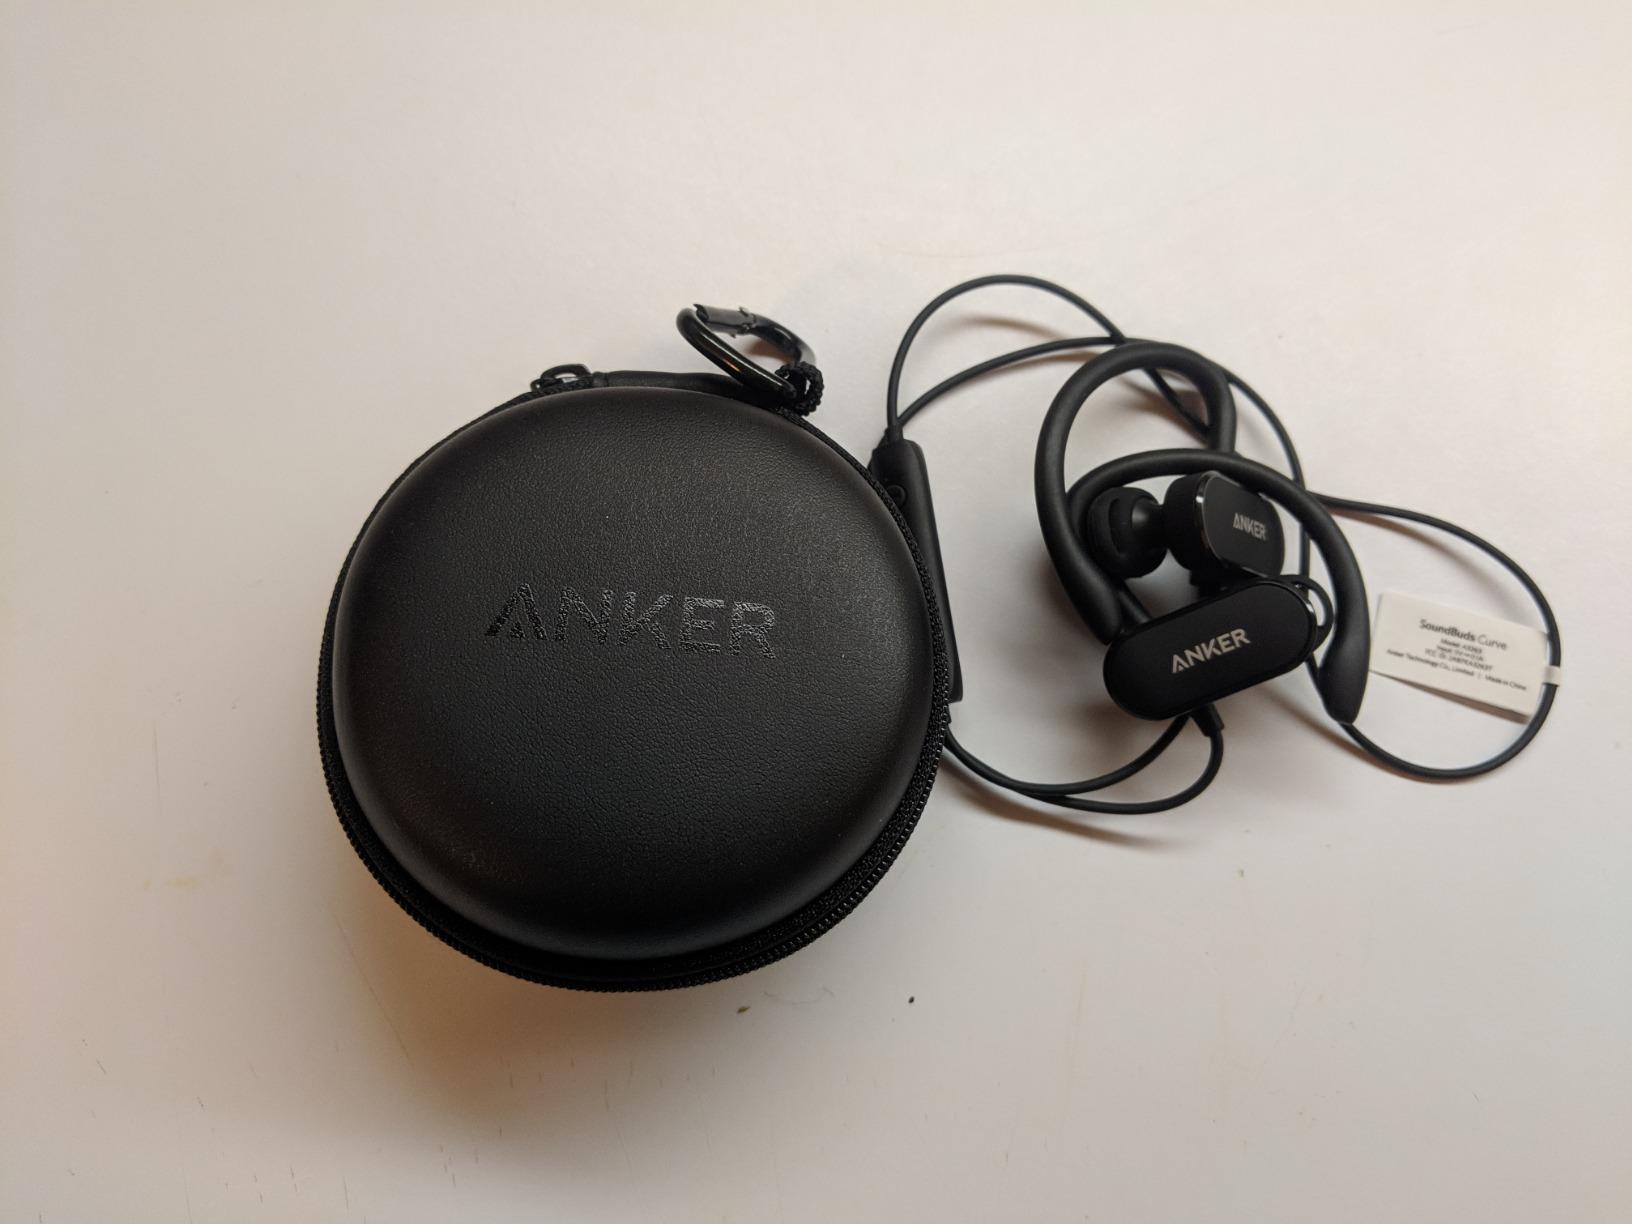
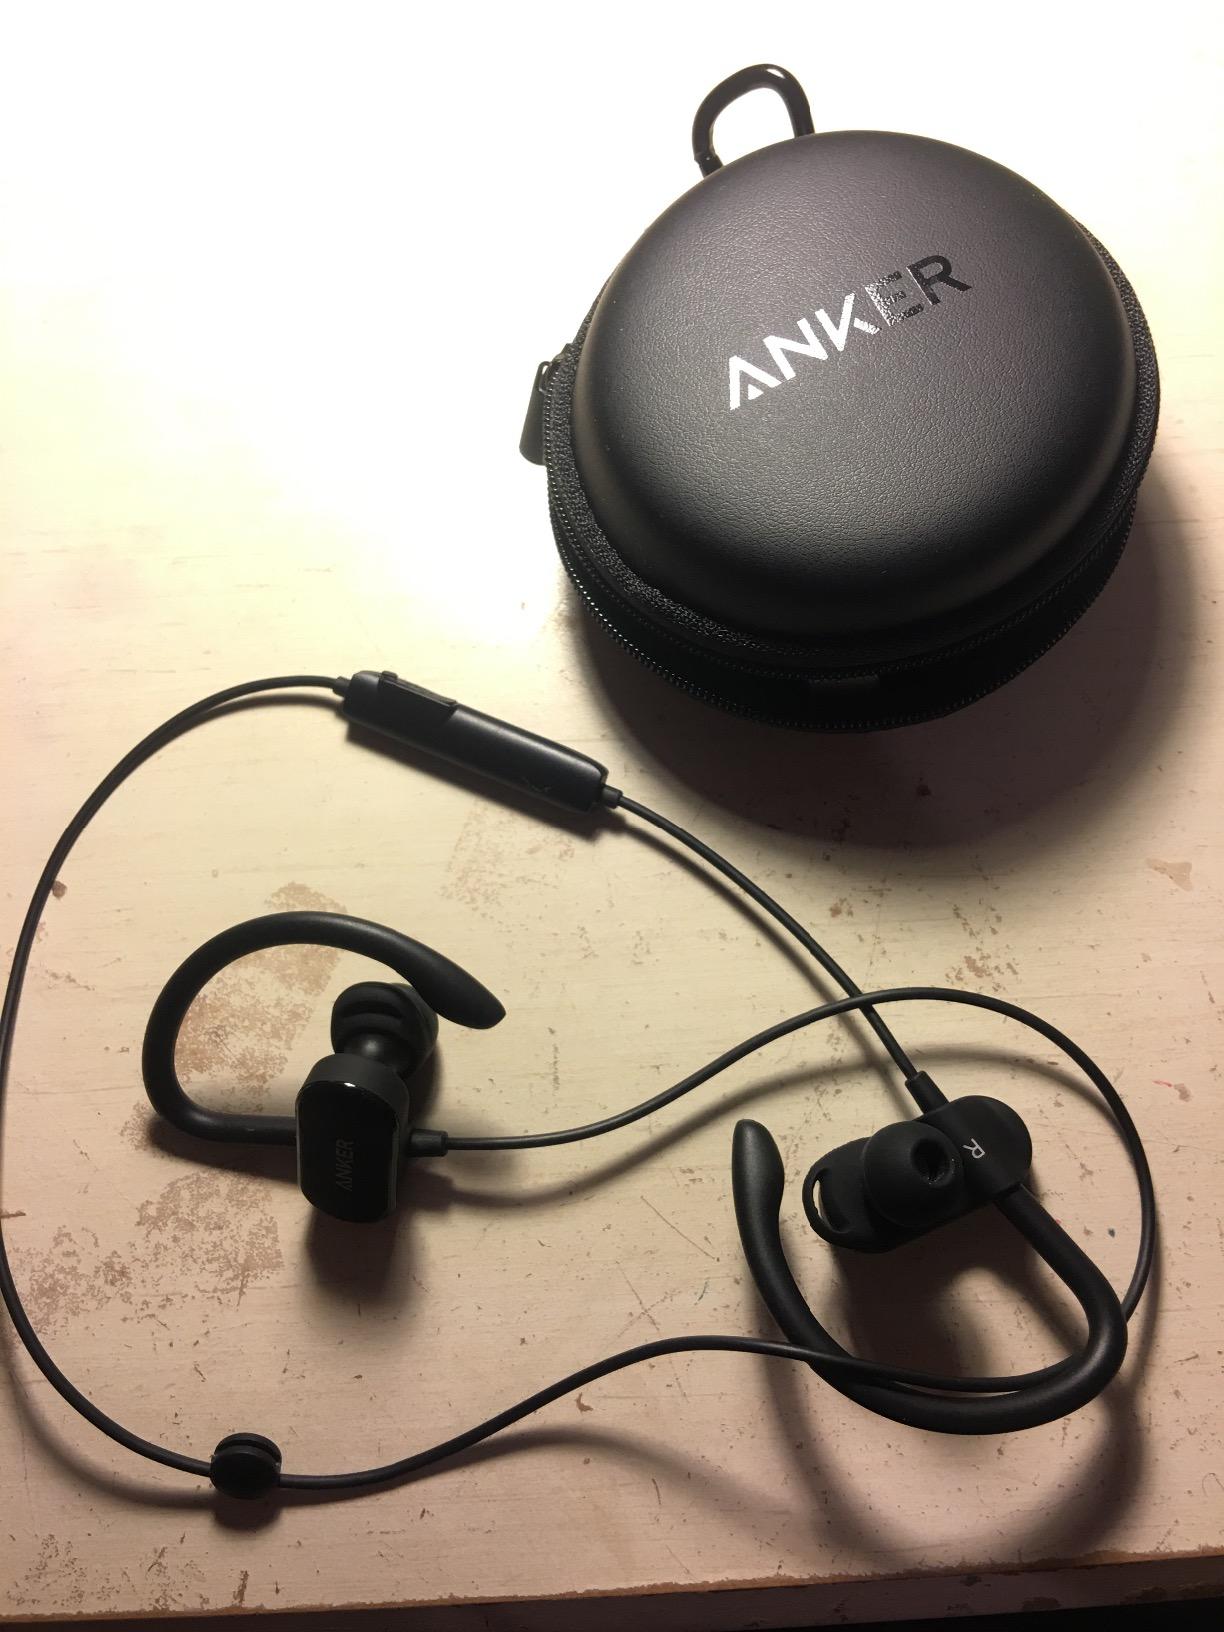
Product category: headphones
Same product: yes